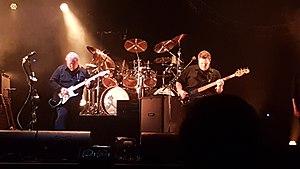
The Australian Pink Floyd Show à la Seine musicale, le 14 avril 2019, All That You Love tour.
The Australian Pink Floyd Show, ou plus fréquemment appelé Australian Pink Floyd Show, Aussie Floyd ou TAPFS, est un cover band australien, originaire d’Adélaïde, en Australie-Méridionale, formé en 1988. Il rend hommage au groupe de rock progressif et psychédélique britannique Pink Floyd. Ses spectacles tentent de recréer l'apparence, la sensation et le son des spectacles de Pink Floyd, en utilisant des supports visuels tels que les lasers, structures gonflables et un grand panneau d'affichage. The Australian Pink Floyd Show ont joué dans plusieurs lieux dans le monde. Ils sont reconnus par le groupe Pink Floyd pour leur talent artistique.